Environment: real
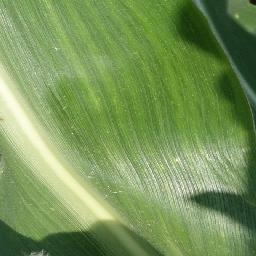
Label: healthy